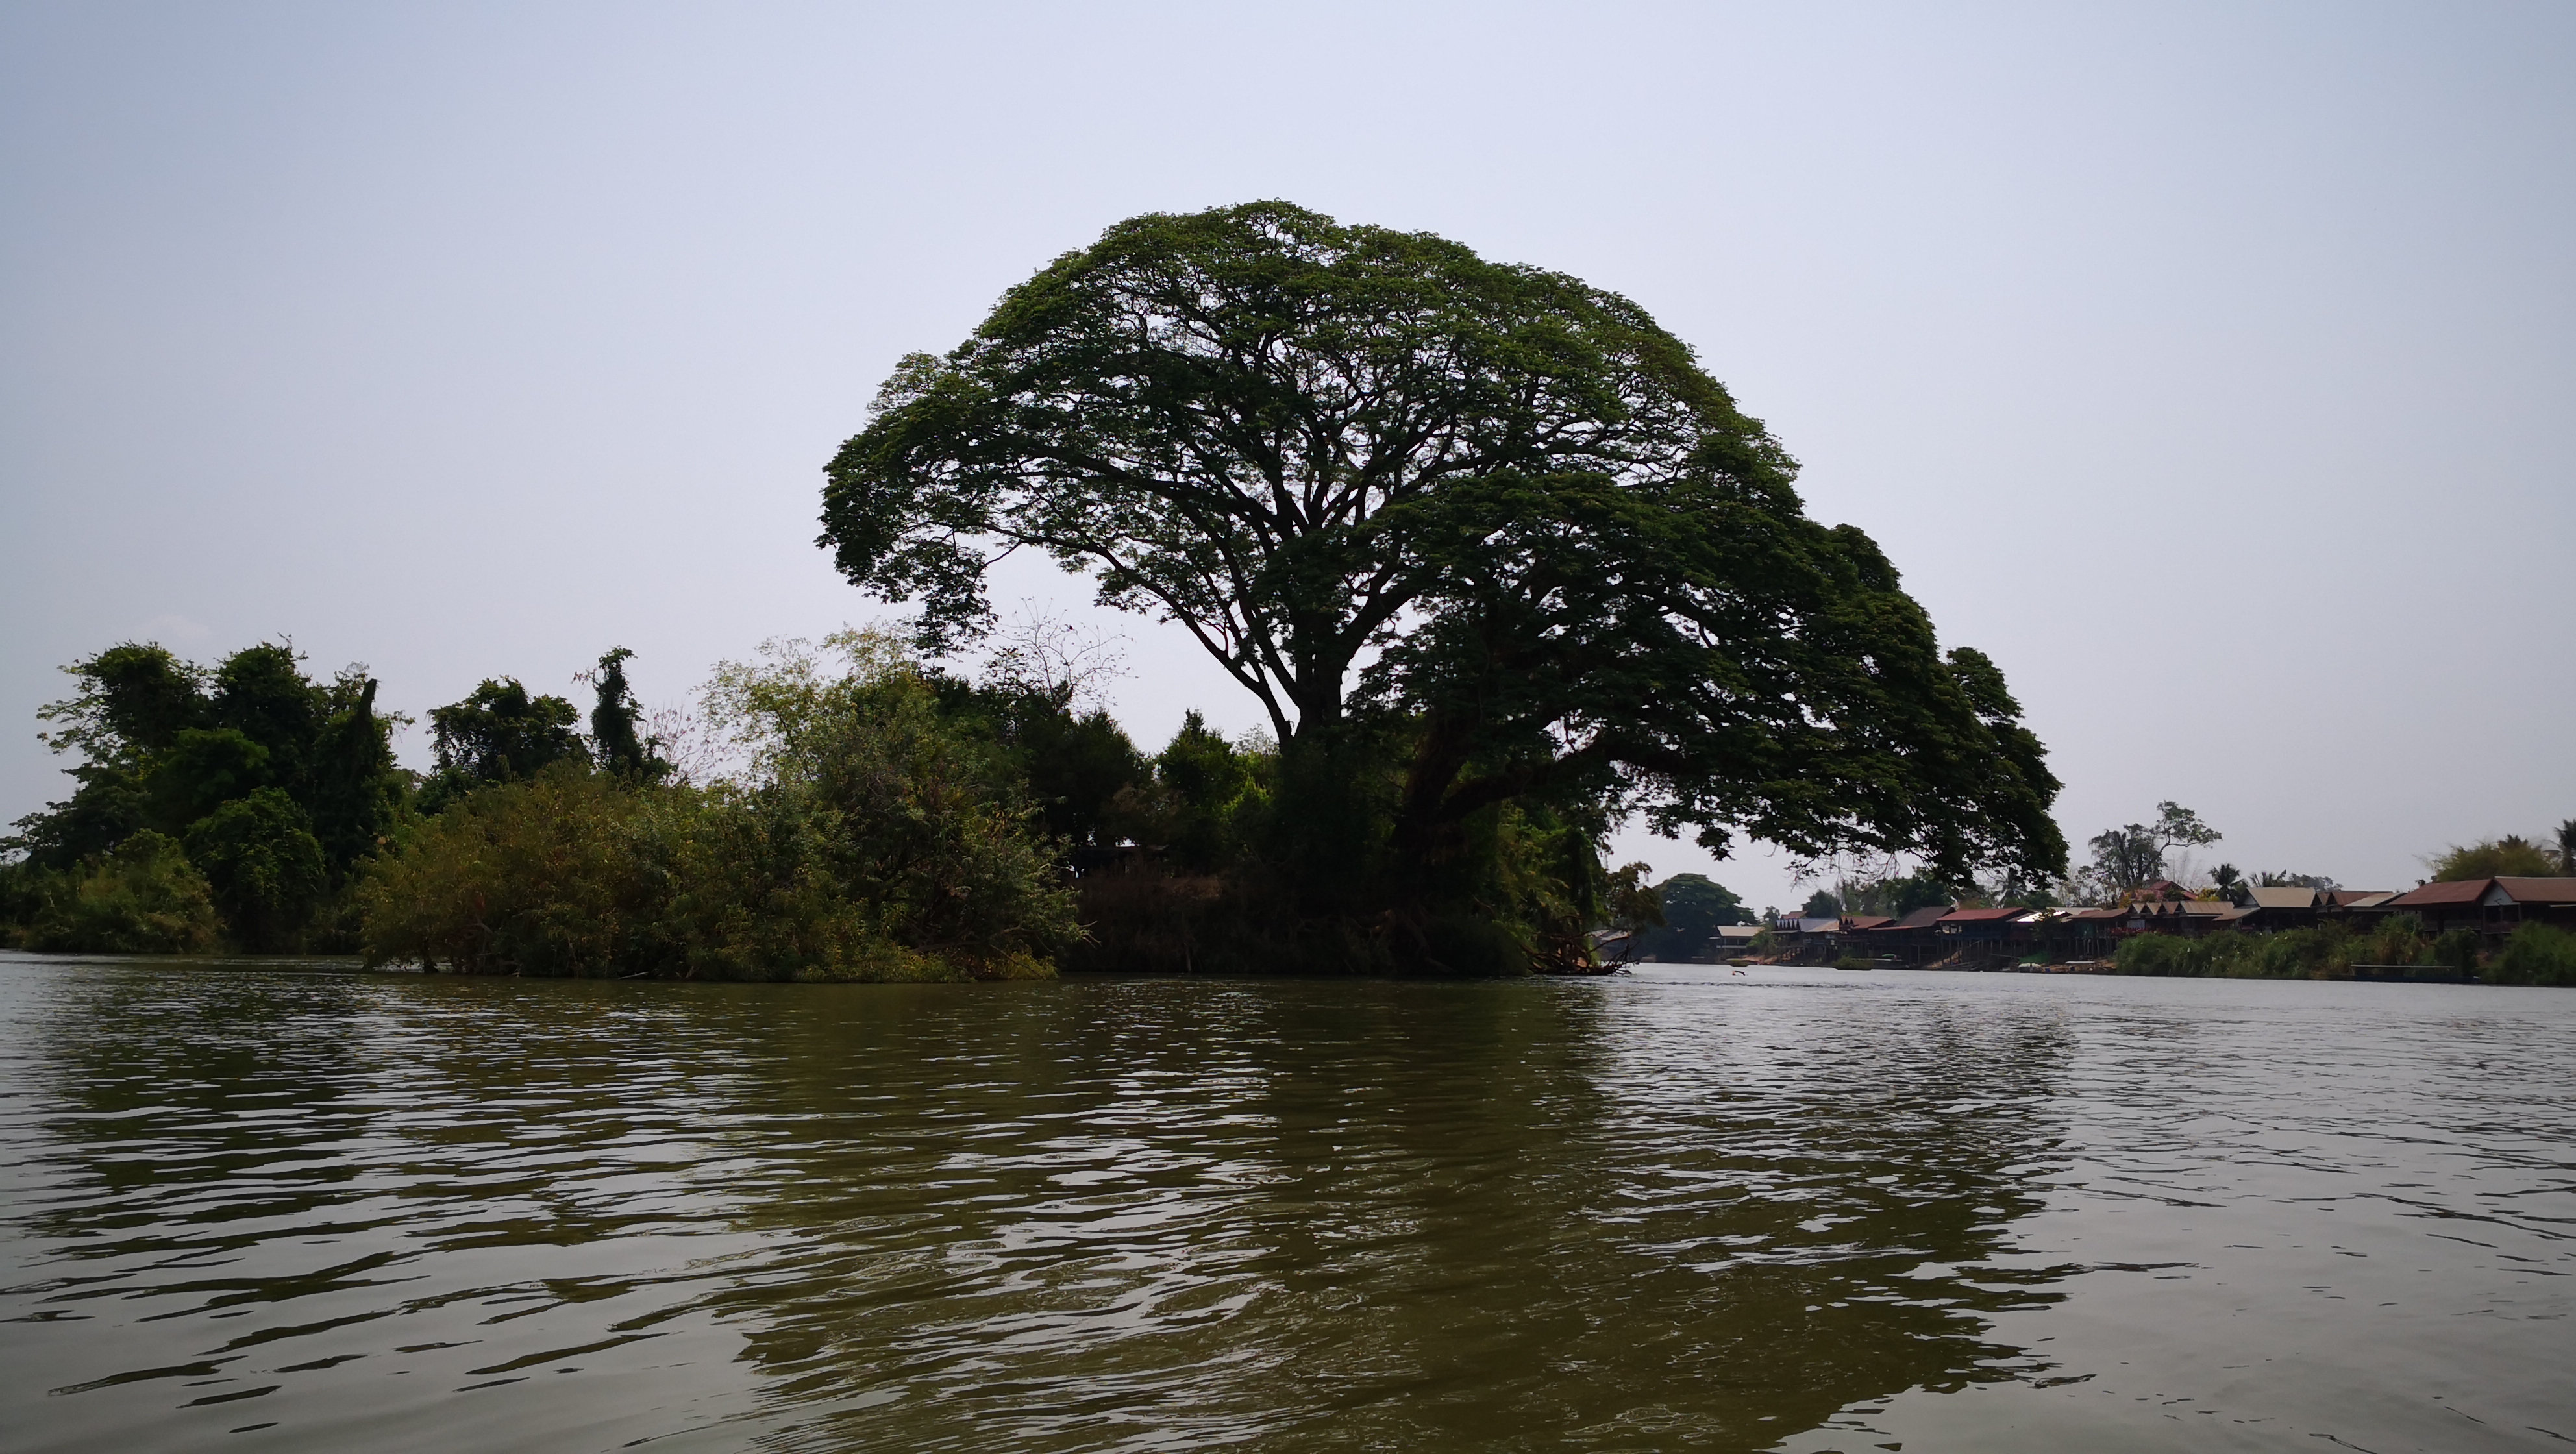
khong, river, body of water, nature, tree, water, vegetation, bank, natural environment, waterway, natural landscape, atmospheric phenomenon, water resources, sky, bayou, woody plant, plant, calm, lake, island, coastal and oceanic landforms, reflection, watercourse, islet, floodplain, jungle, forest, tropics, reservoir, channel, sea, coast, river island